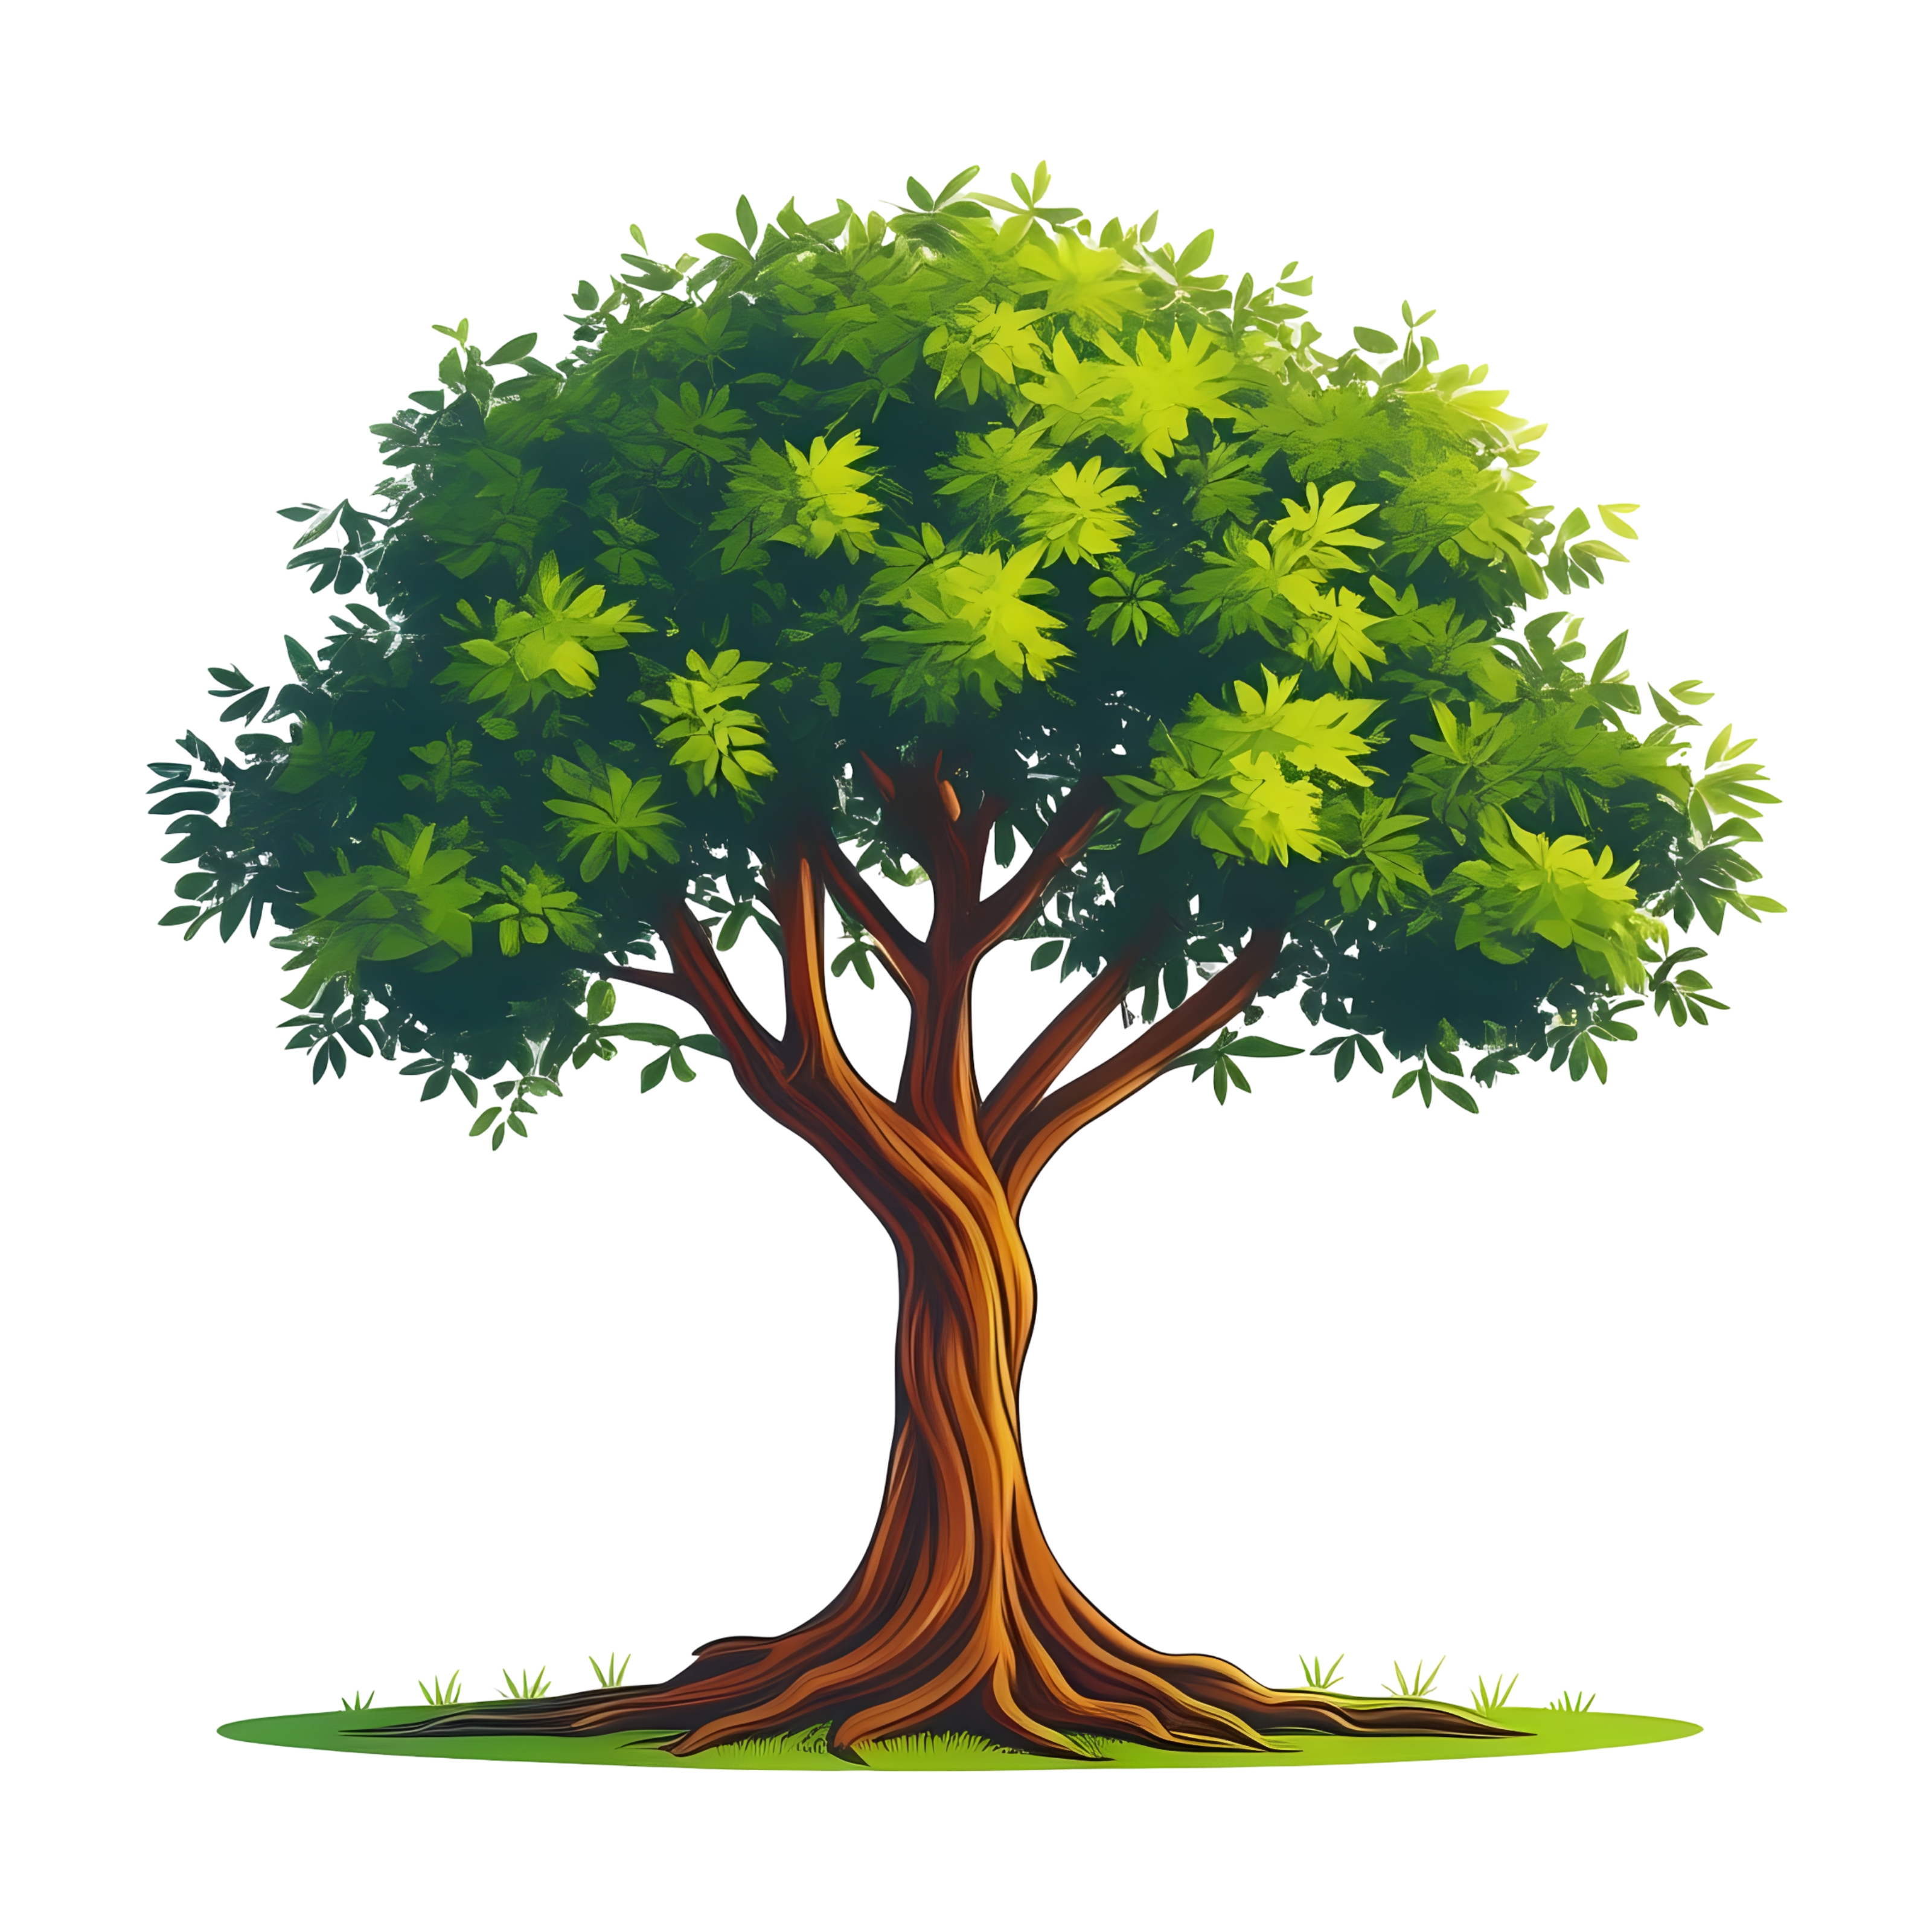
tree, nature, green, grass, cartoon, cutout, plant, leaves, leaf, grow, wood, branches, flowerpot, branch, botany, world, terrestrial plant, trunk, woody plant, twig, natural landscape, People in nature, houseplant, painting, flowering plant, illustration, font, art, drawing, root, landscape, herb, plant stem, graphics, Arbor day, rectangle, sketch, moss, conifer, shrub, bonsai, non vascular land plant, clip art, happy, pine family